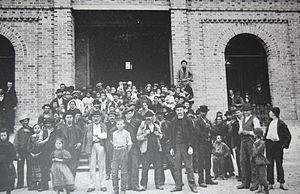
Guilherme Gaensly, né Wilhelm Gaensl en 1843 à Felben-Wellhausen et mort à São Paulo en 1928, est un photographe helvéto-brésilien qui travailla principalement le portrait et les paysages, documentant d'abord Bahia, puis la ville de São Paulo. Gaensly fut un des auteurs de cartes postales les plus actifs au Brésil entre 1895 et 1925.